Statue of Hans Christian Andersen, Rosenborg Castle Gardens

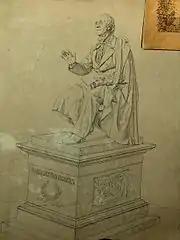
Saabye' sketch for the monument

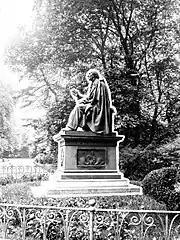
The statue photographed by Frederik Riise

In December 1874, it was first proposed to create a Hans Christian Andersen monument in Copenhagen to mark the writer's 70 years birthday on 2 April 1875. A committee was set up and it was announced that the monument would be placed in Rosenborg Garden on his 70-years birthday. It was decided to launch a design competition. 10 artists submitted a total of 16 proposals in the competition. August Saabye, Theobald Stein, Otto Evens and Lauritz Prior went on to the second and final round of the competition. The other artists that participated in the competition were Louis Hasselriis, Cathinka Jenny Helene Kondrup, Peter Petersen, Christian Deichmann, Thielemann, Chr. Freund and Secher Malthe.